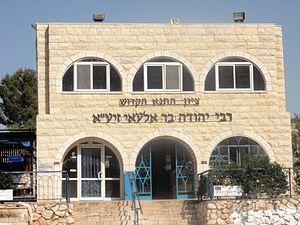
Israël - Safed - Tombe de Rabbi Juda bar Ilaï עברית: קבר התנא רבי יהודה בר אילעי ליד צפת, Original Image Name:קבר רבי יהודה בר אילעי, Location:צפת